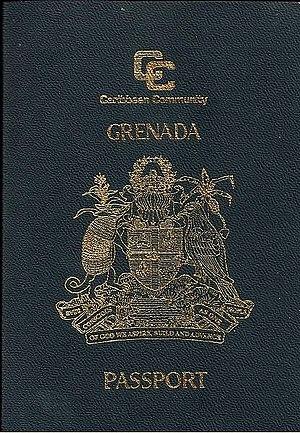
Les passeports dont le nom est indiqué en italique sont émis par des États non reconnus internationalement.